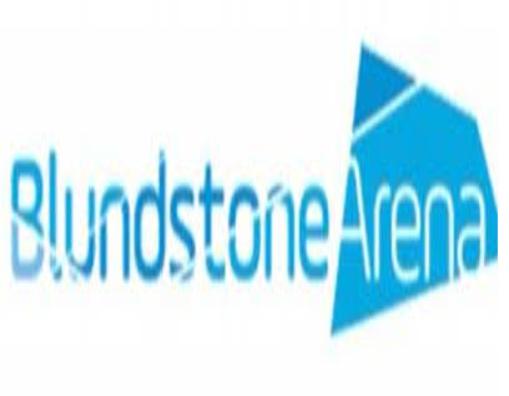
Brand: Blundstone
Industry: Clothes